Champ Ferguson

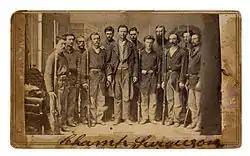
Ferguson surrounded by his guards

Early in the war, Ferguson organized a guerrilla company and began attacking any civilians that he believed supported the Union. Many local vendettas were prosecuted in occupied Tennessee under the guise of war, with both pro-Confederate and pro-Yankee irregulars contributing to a cycle of violence and reprisals. His men cooperated with Confederate military units led by Brig. Gen. John Hunt Morgan and Maj. Gen. Joseph Wheeler when they were in the area, and some evidence indicates that Morgan commissioned Ferguson as a captain of partisan rangers. Ferguson's men were seldom subject to military discipline and often violated the normal rules of war.